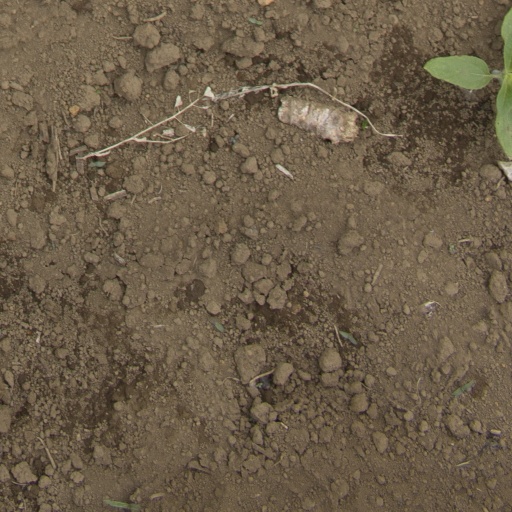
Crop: Jerusalem artichoke